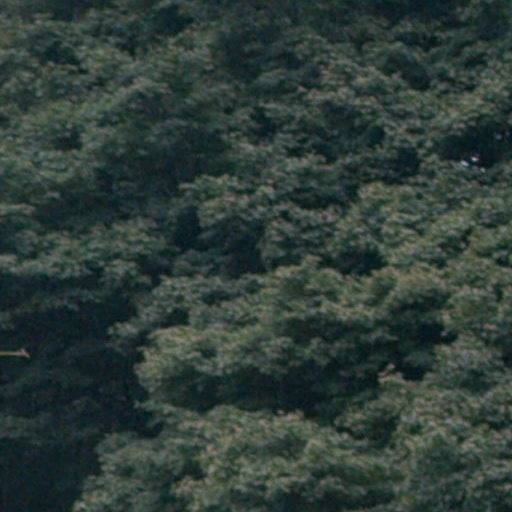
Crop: cassava